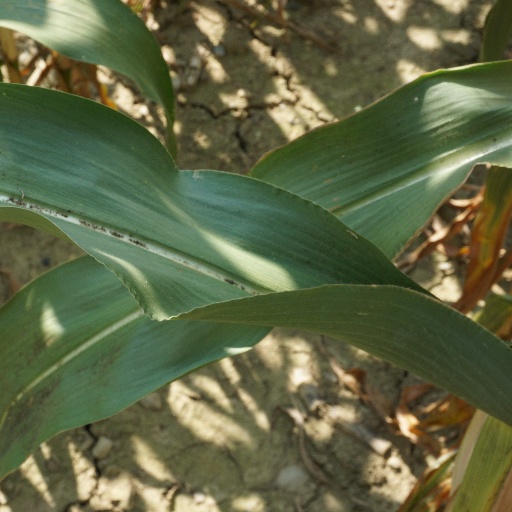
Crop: maize; corn